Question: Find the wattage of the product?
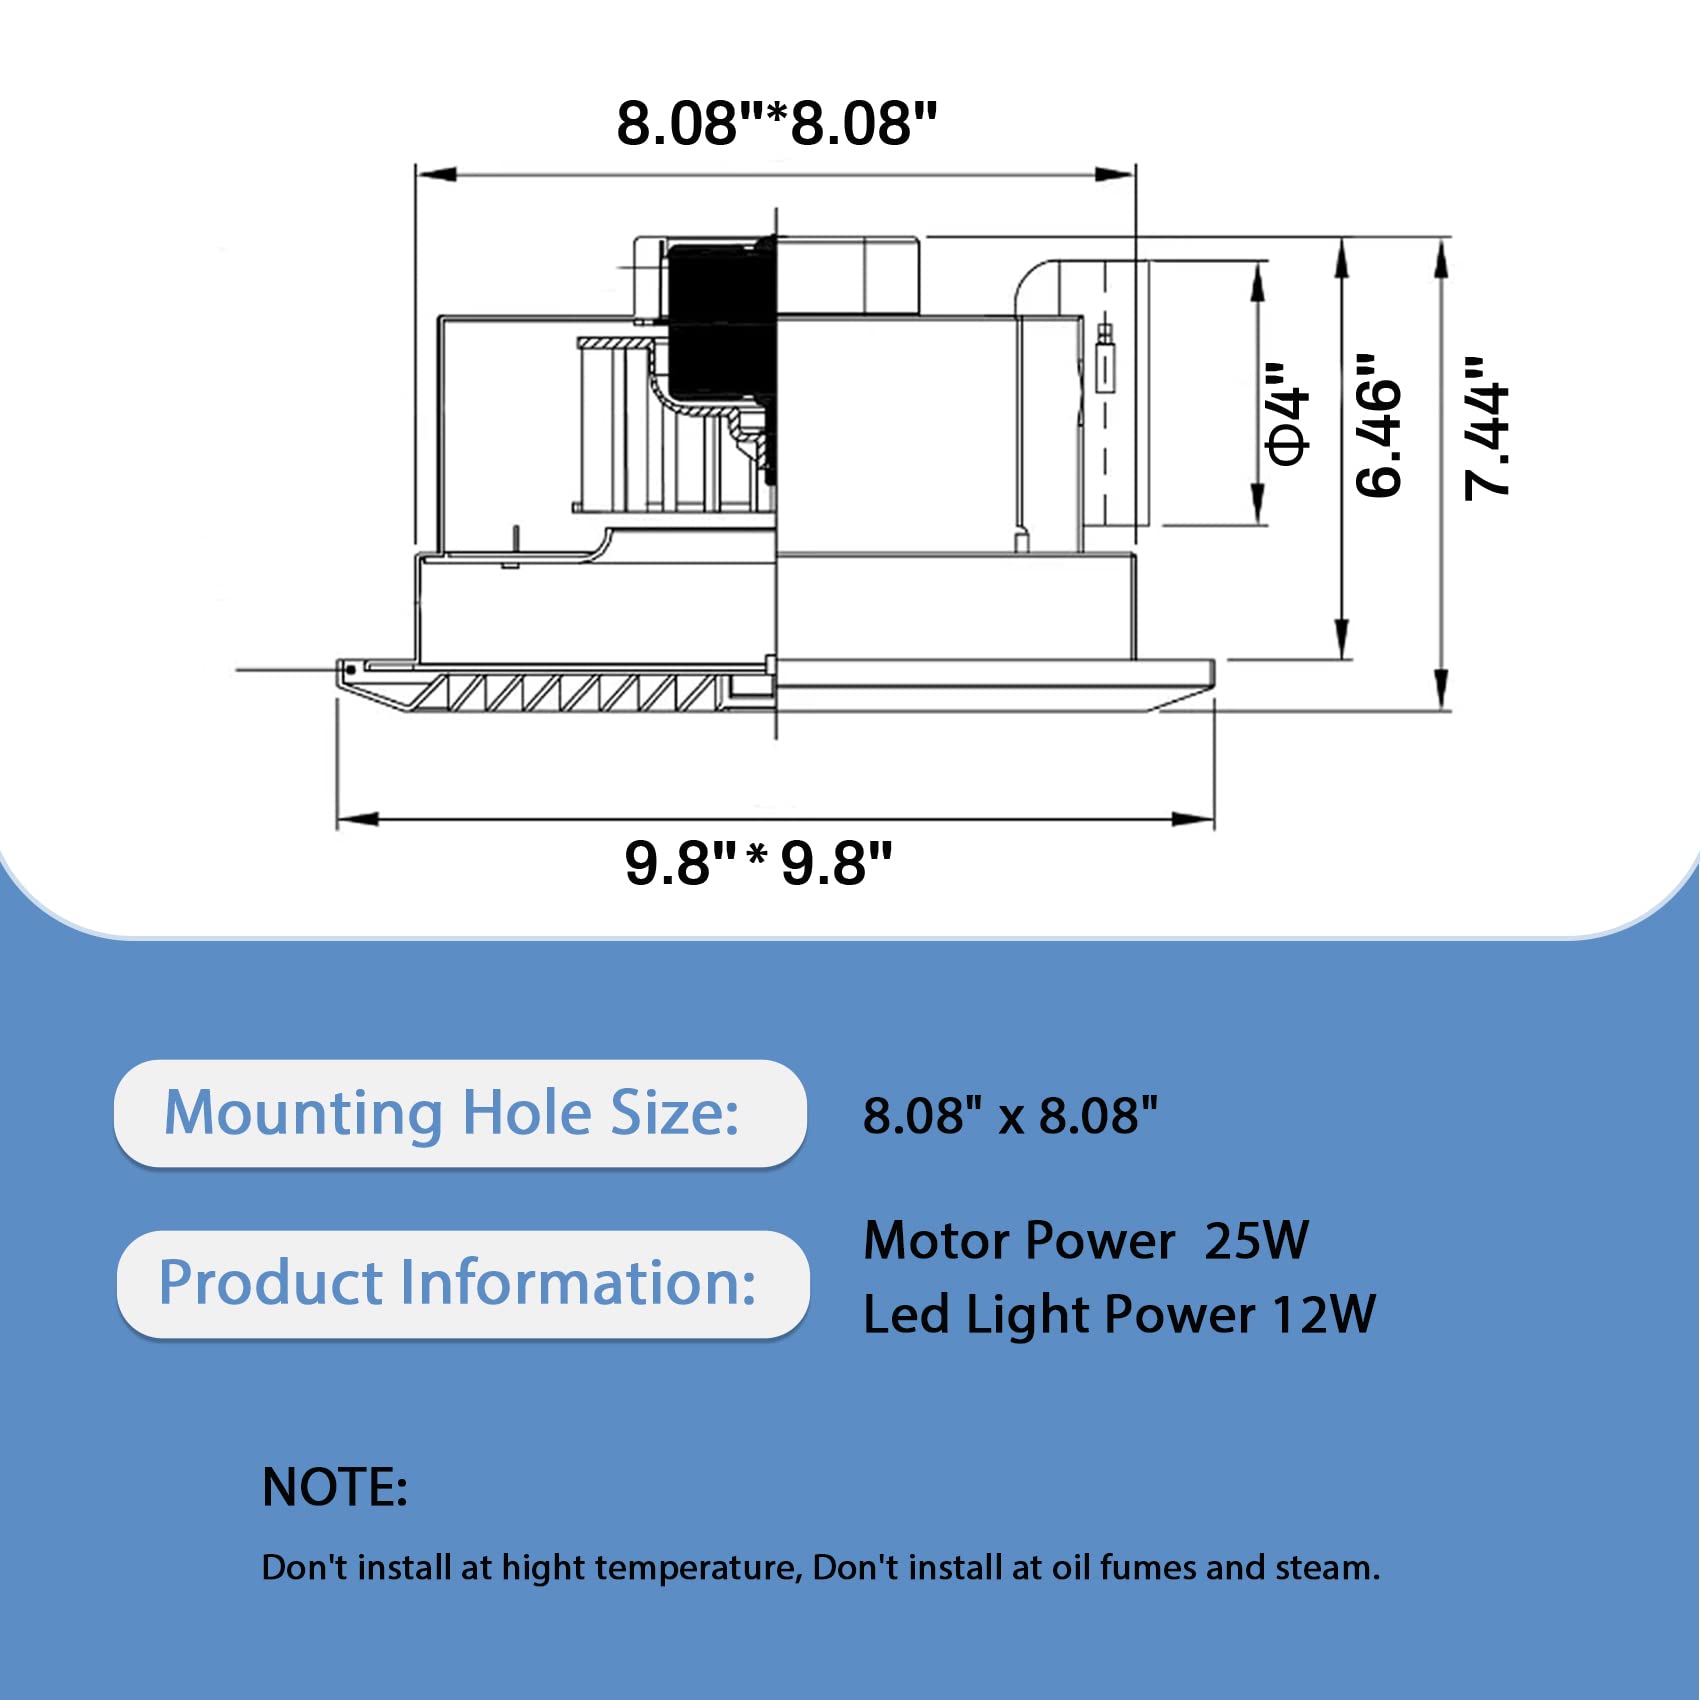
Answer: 12.0 watt